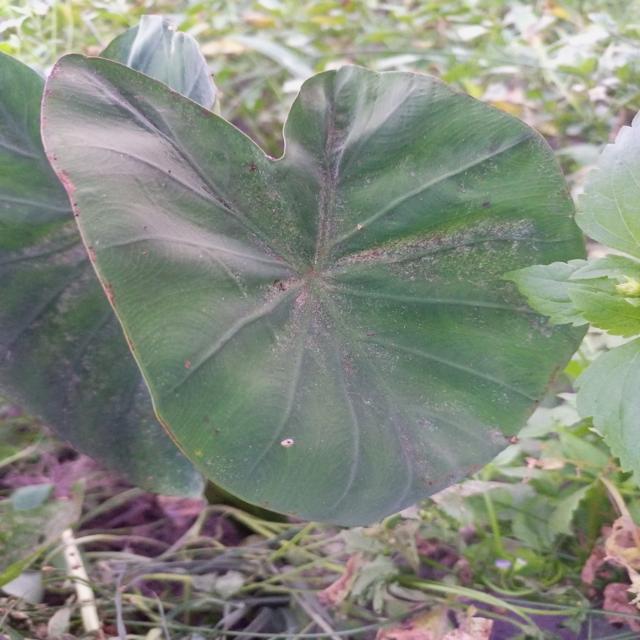
Label: Early_Blight